Early life and military career of John McCain

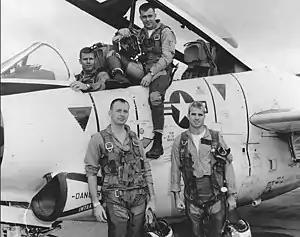
McCain ("front right") with his squadron and T-2 Buckeye trainer, in 1965

In 1951, McCain enrolled at Episcopal High School in Alexandria, an academically superior, all-male private boarding school with a rigorous honor code, tradition of hazing, and spartan living environment. Most of the children there were sons of wealthy Southerners, from whom McCain got a glimpse of life and career aspirations outside the Navy culture. Nicknamed "Punk" and "McNasty" due to his combative, fiery disposition, McCain enjoyed and cultivated a tough guy image; he also made a few friends. McCain earned two varsity letters in wrestling, excelling in the lighter weight classes. He also played on the junior varsity football team and the tennis team, and participated in the student newspaper, yearbook, and drama club. English teacher William Bee Ravenel III, who was also his football coach, became a great influence towards his sense of learning, honor, and self-image. With what he later termed an "undistinguished, but acceptable" academic record, McCain graduated from high school in 1954.